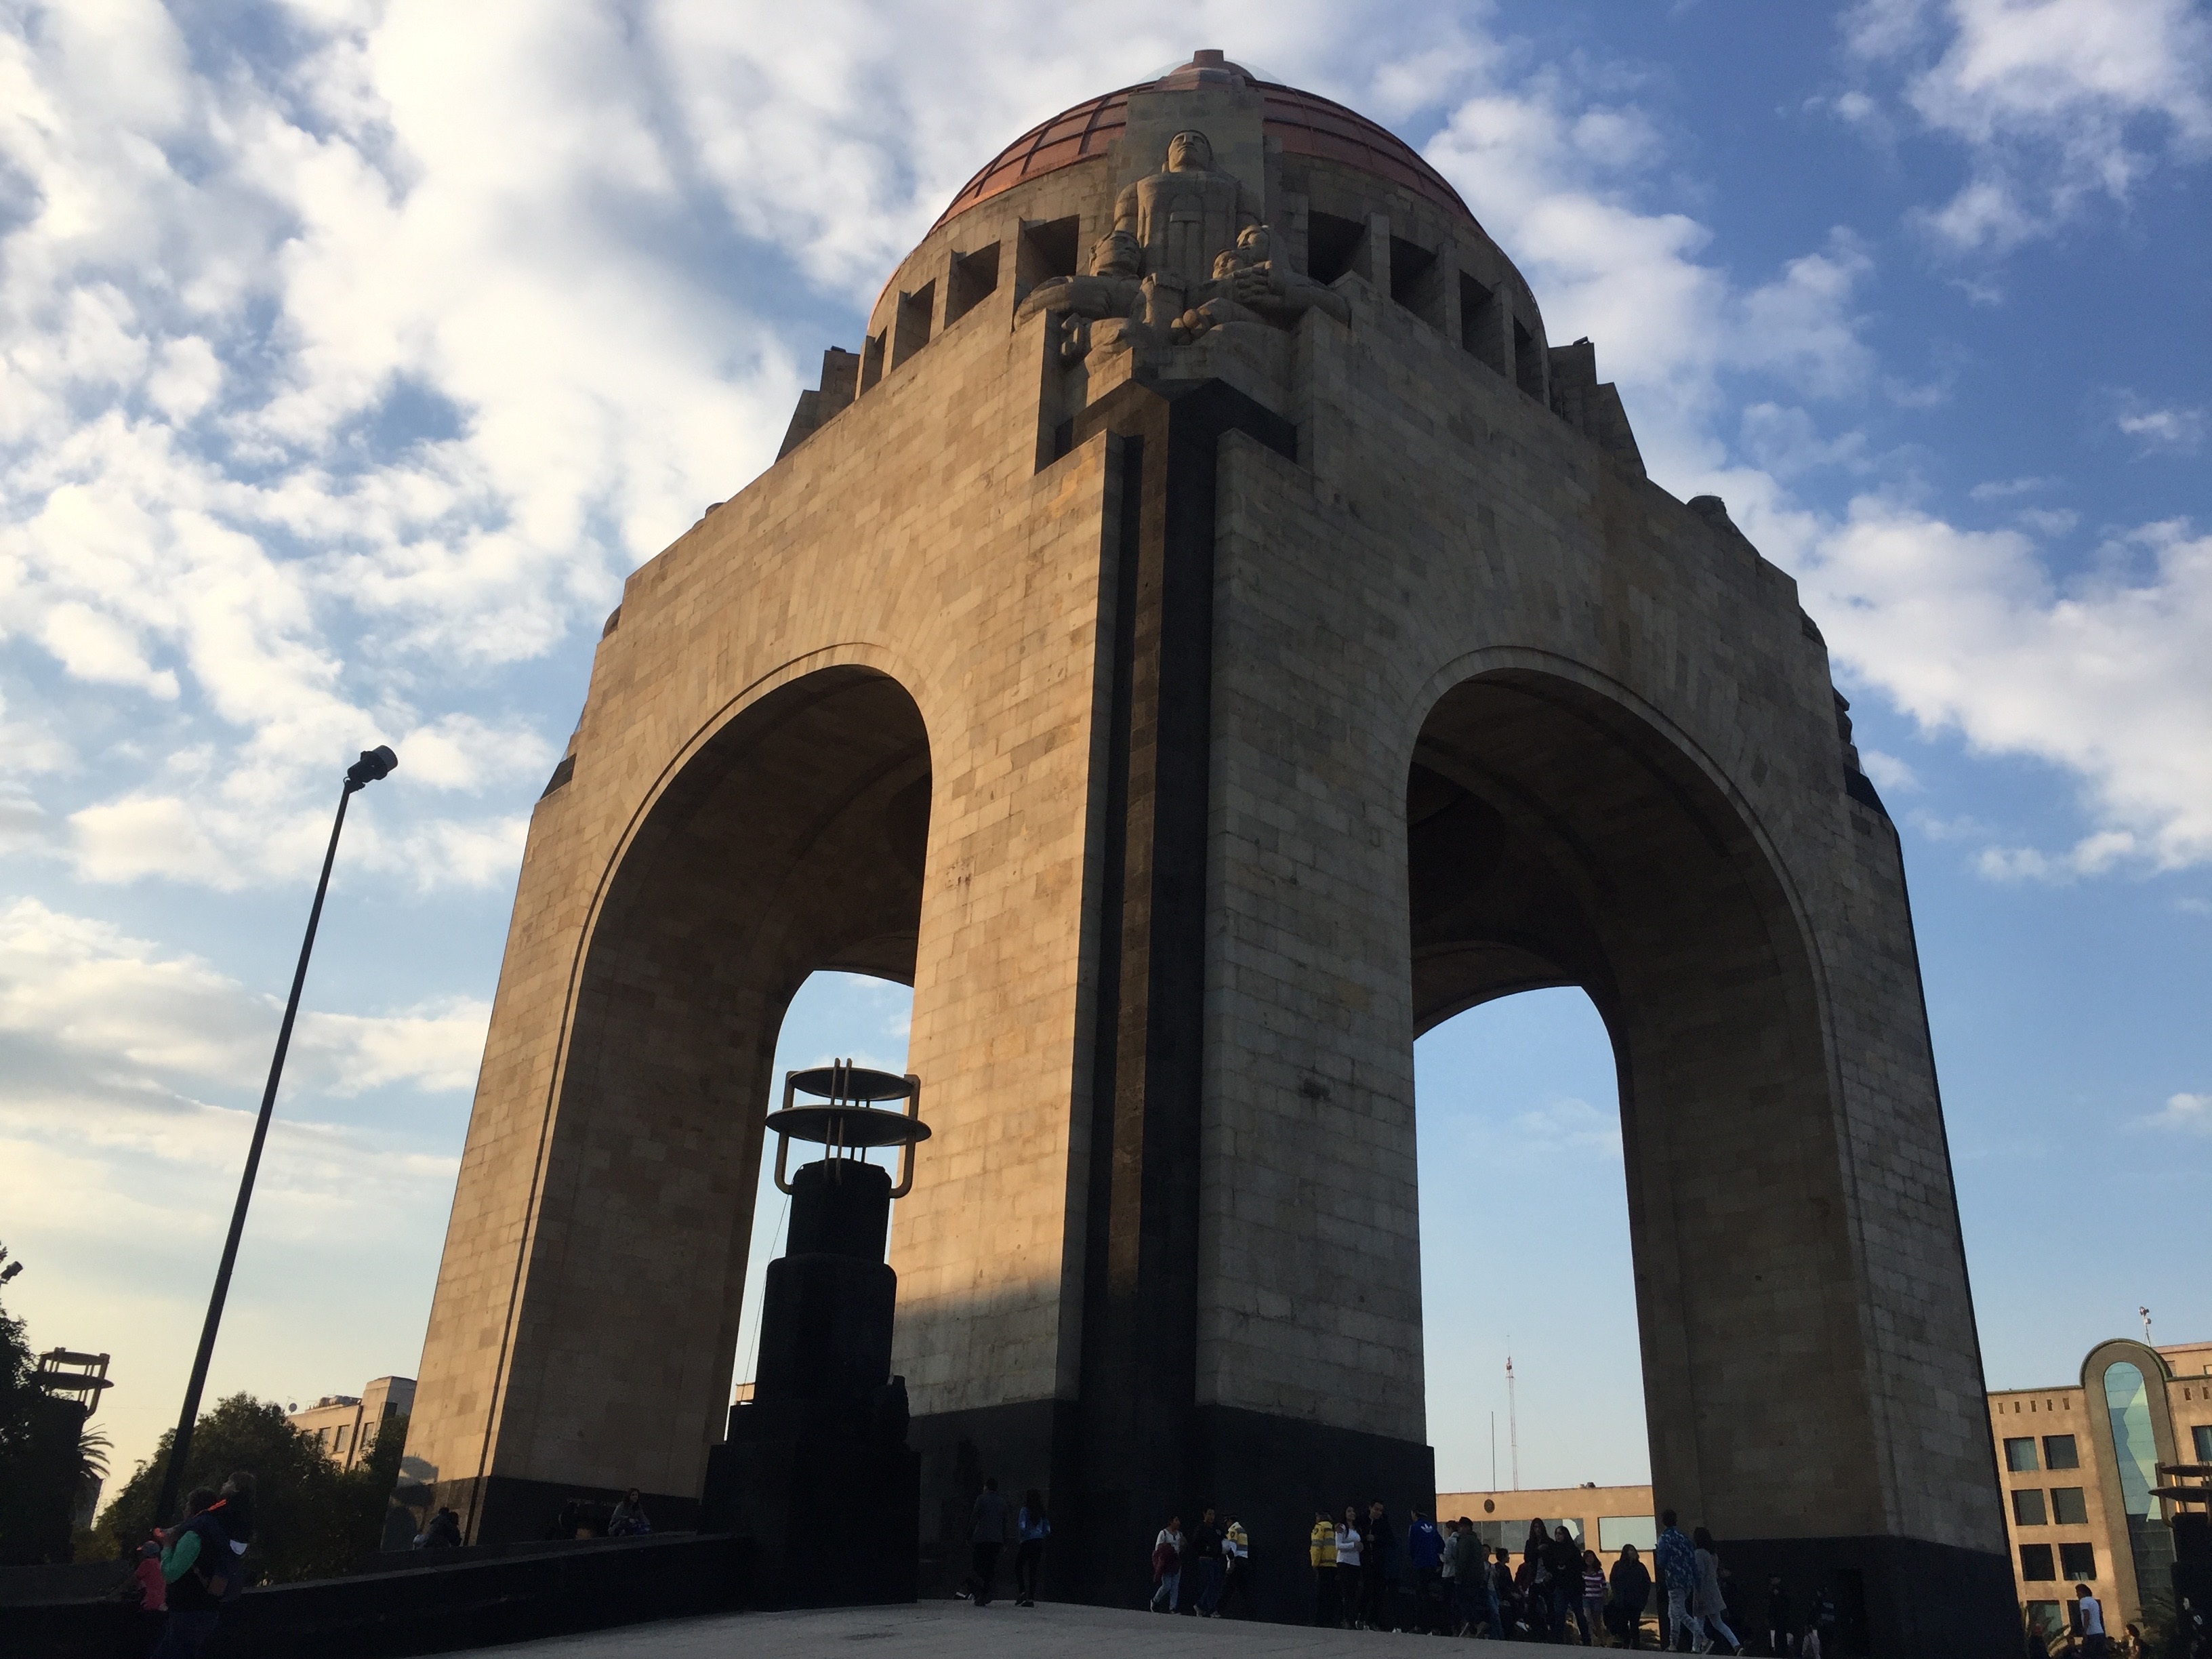
architecture, bridge, monument, arch, landmark, mexico, revolution, cdmx, ancient history